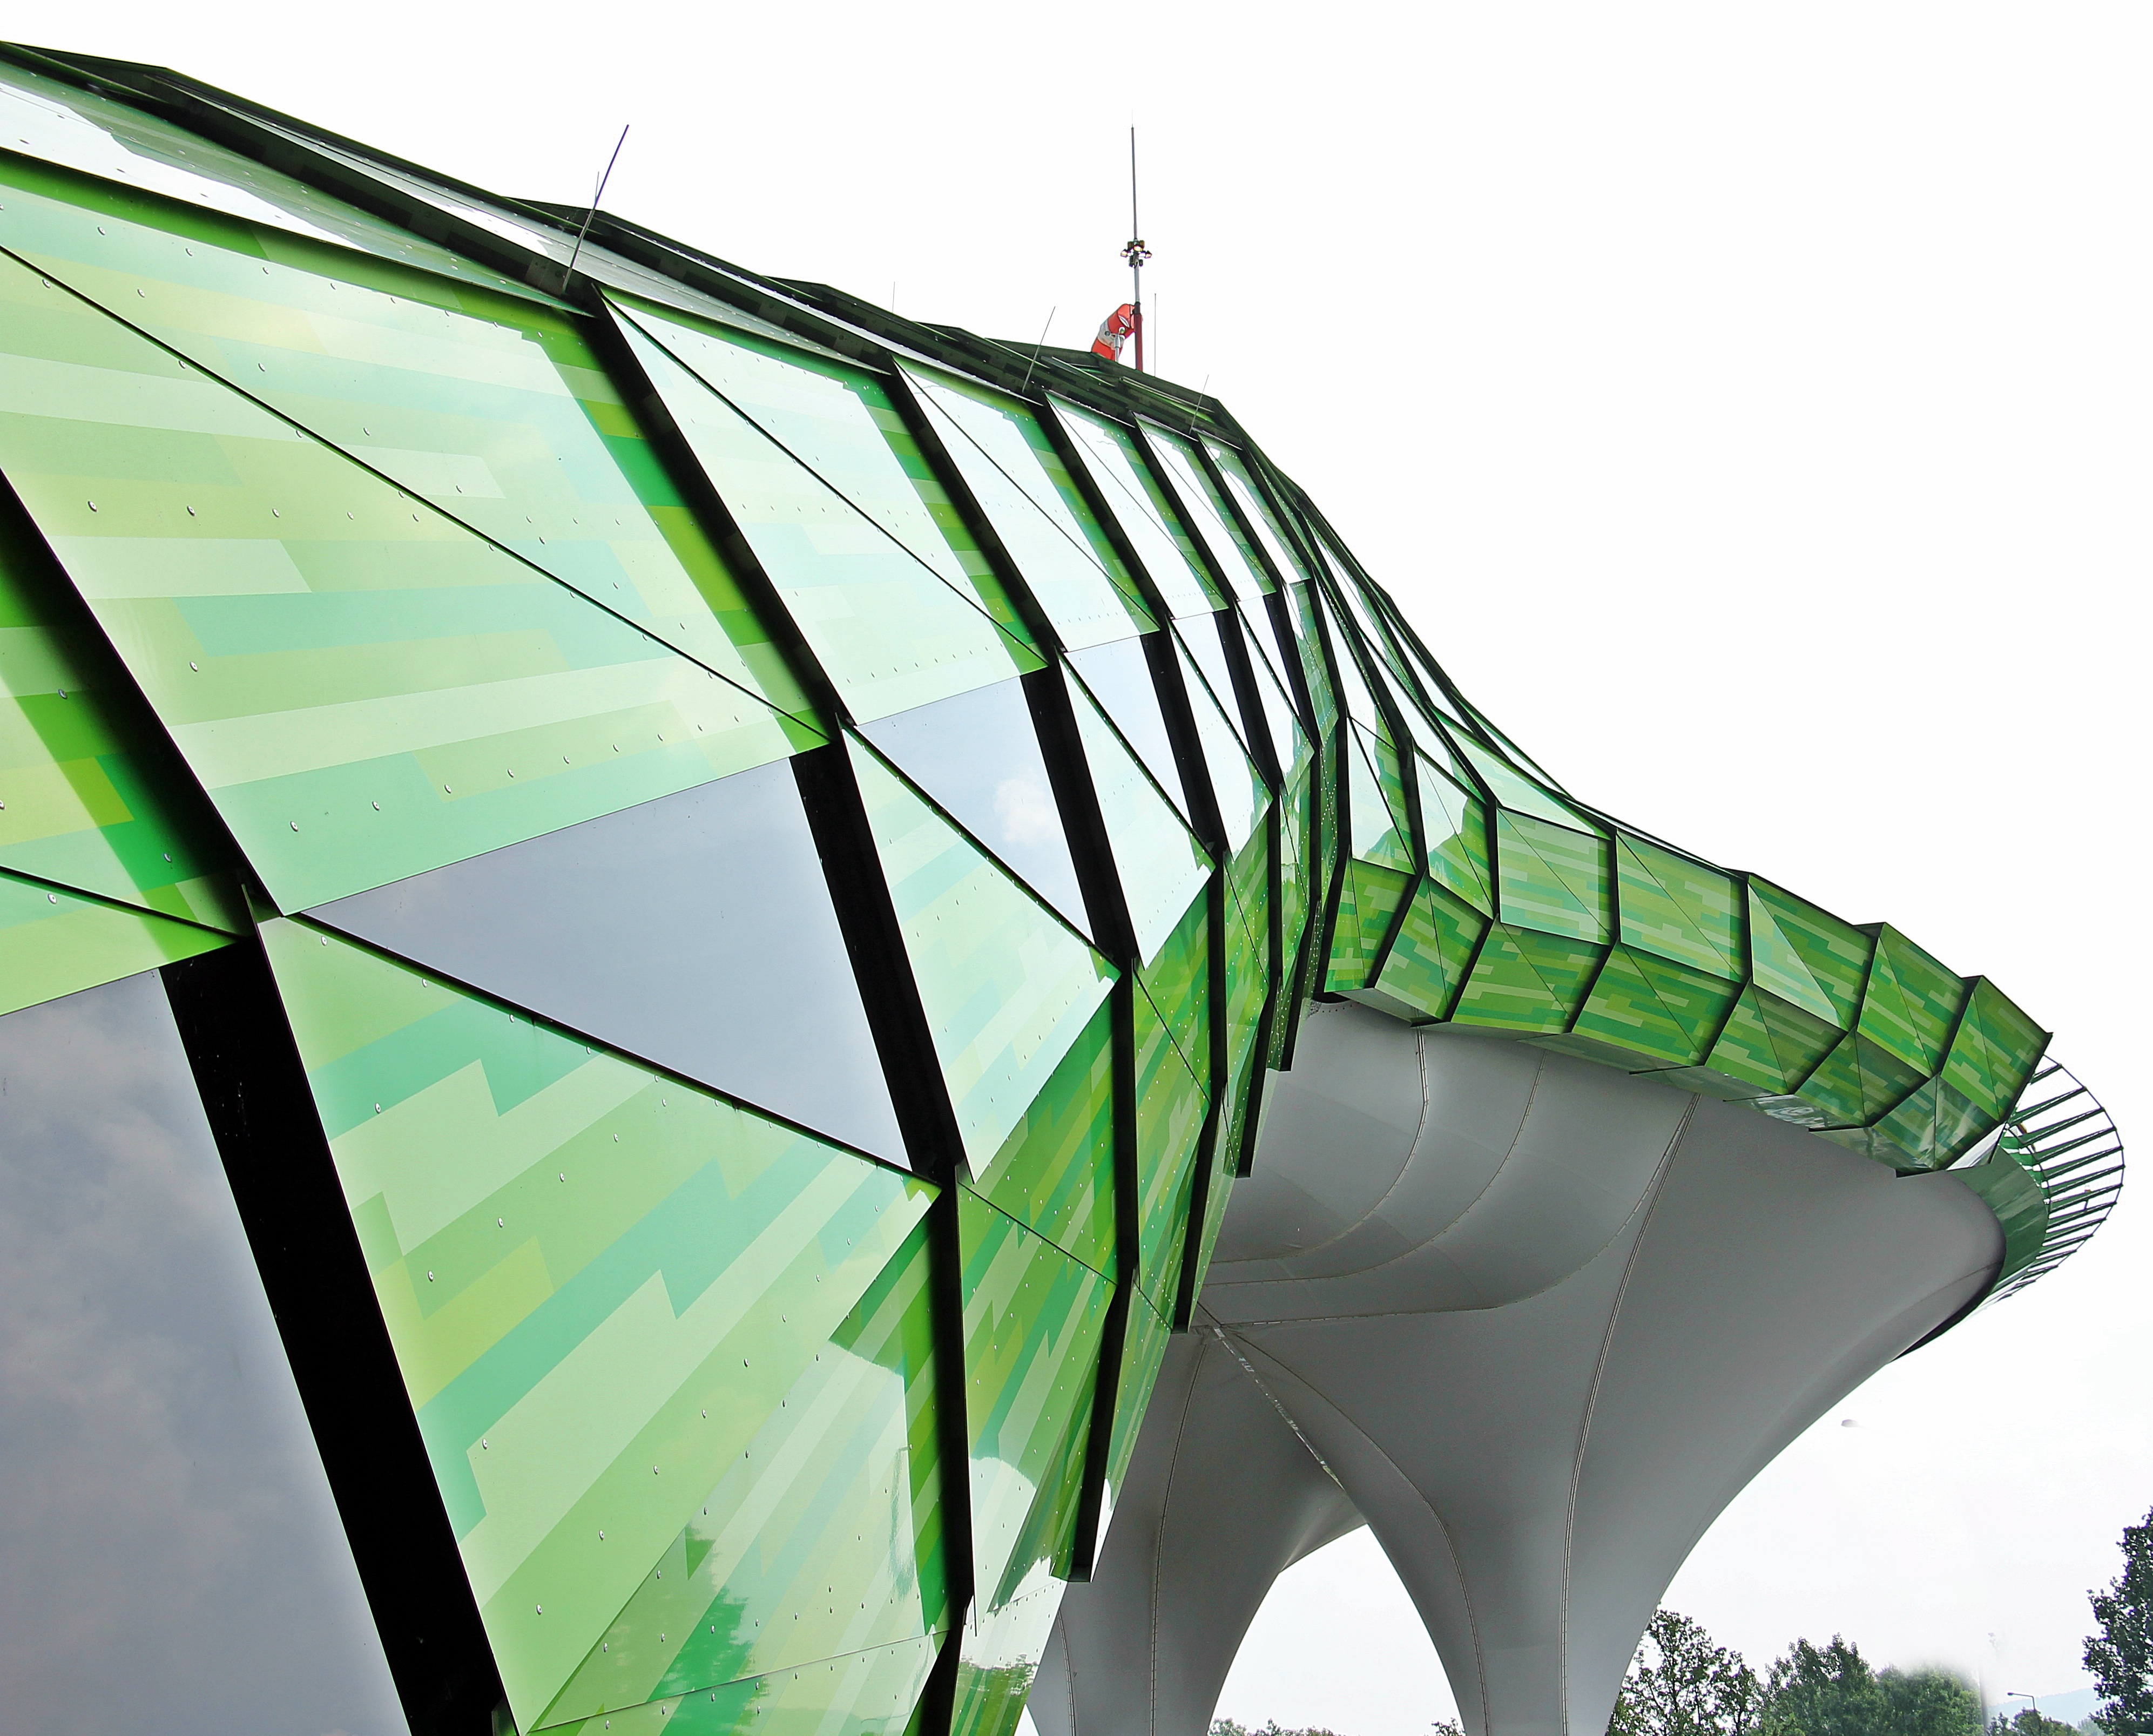
wing, architecture, building, line, green, calm, stadium, helipad, university, germany, hospital, clinic, large, huge, unusual, aachen, north rhine westphalia, historic preservation, landing site, rescue helipad, hospital helipad, universit tsklinik, universit tsmedizin, medical faculty, uniklinik, technical modern, structuralism, ventilation pipes, similar factory, high tech architecture